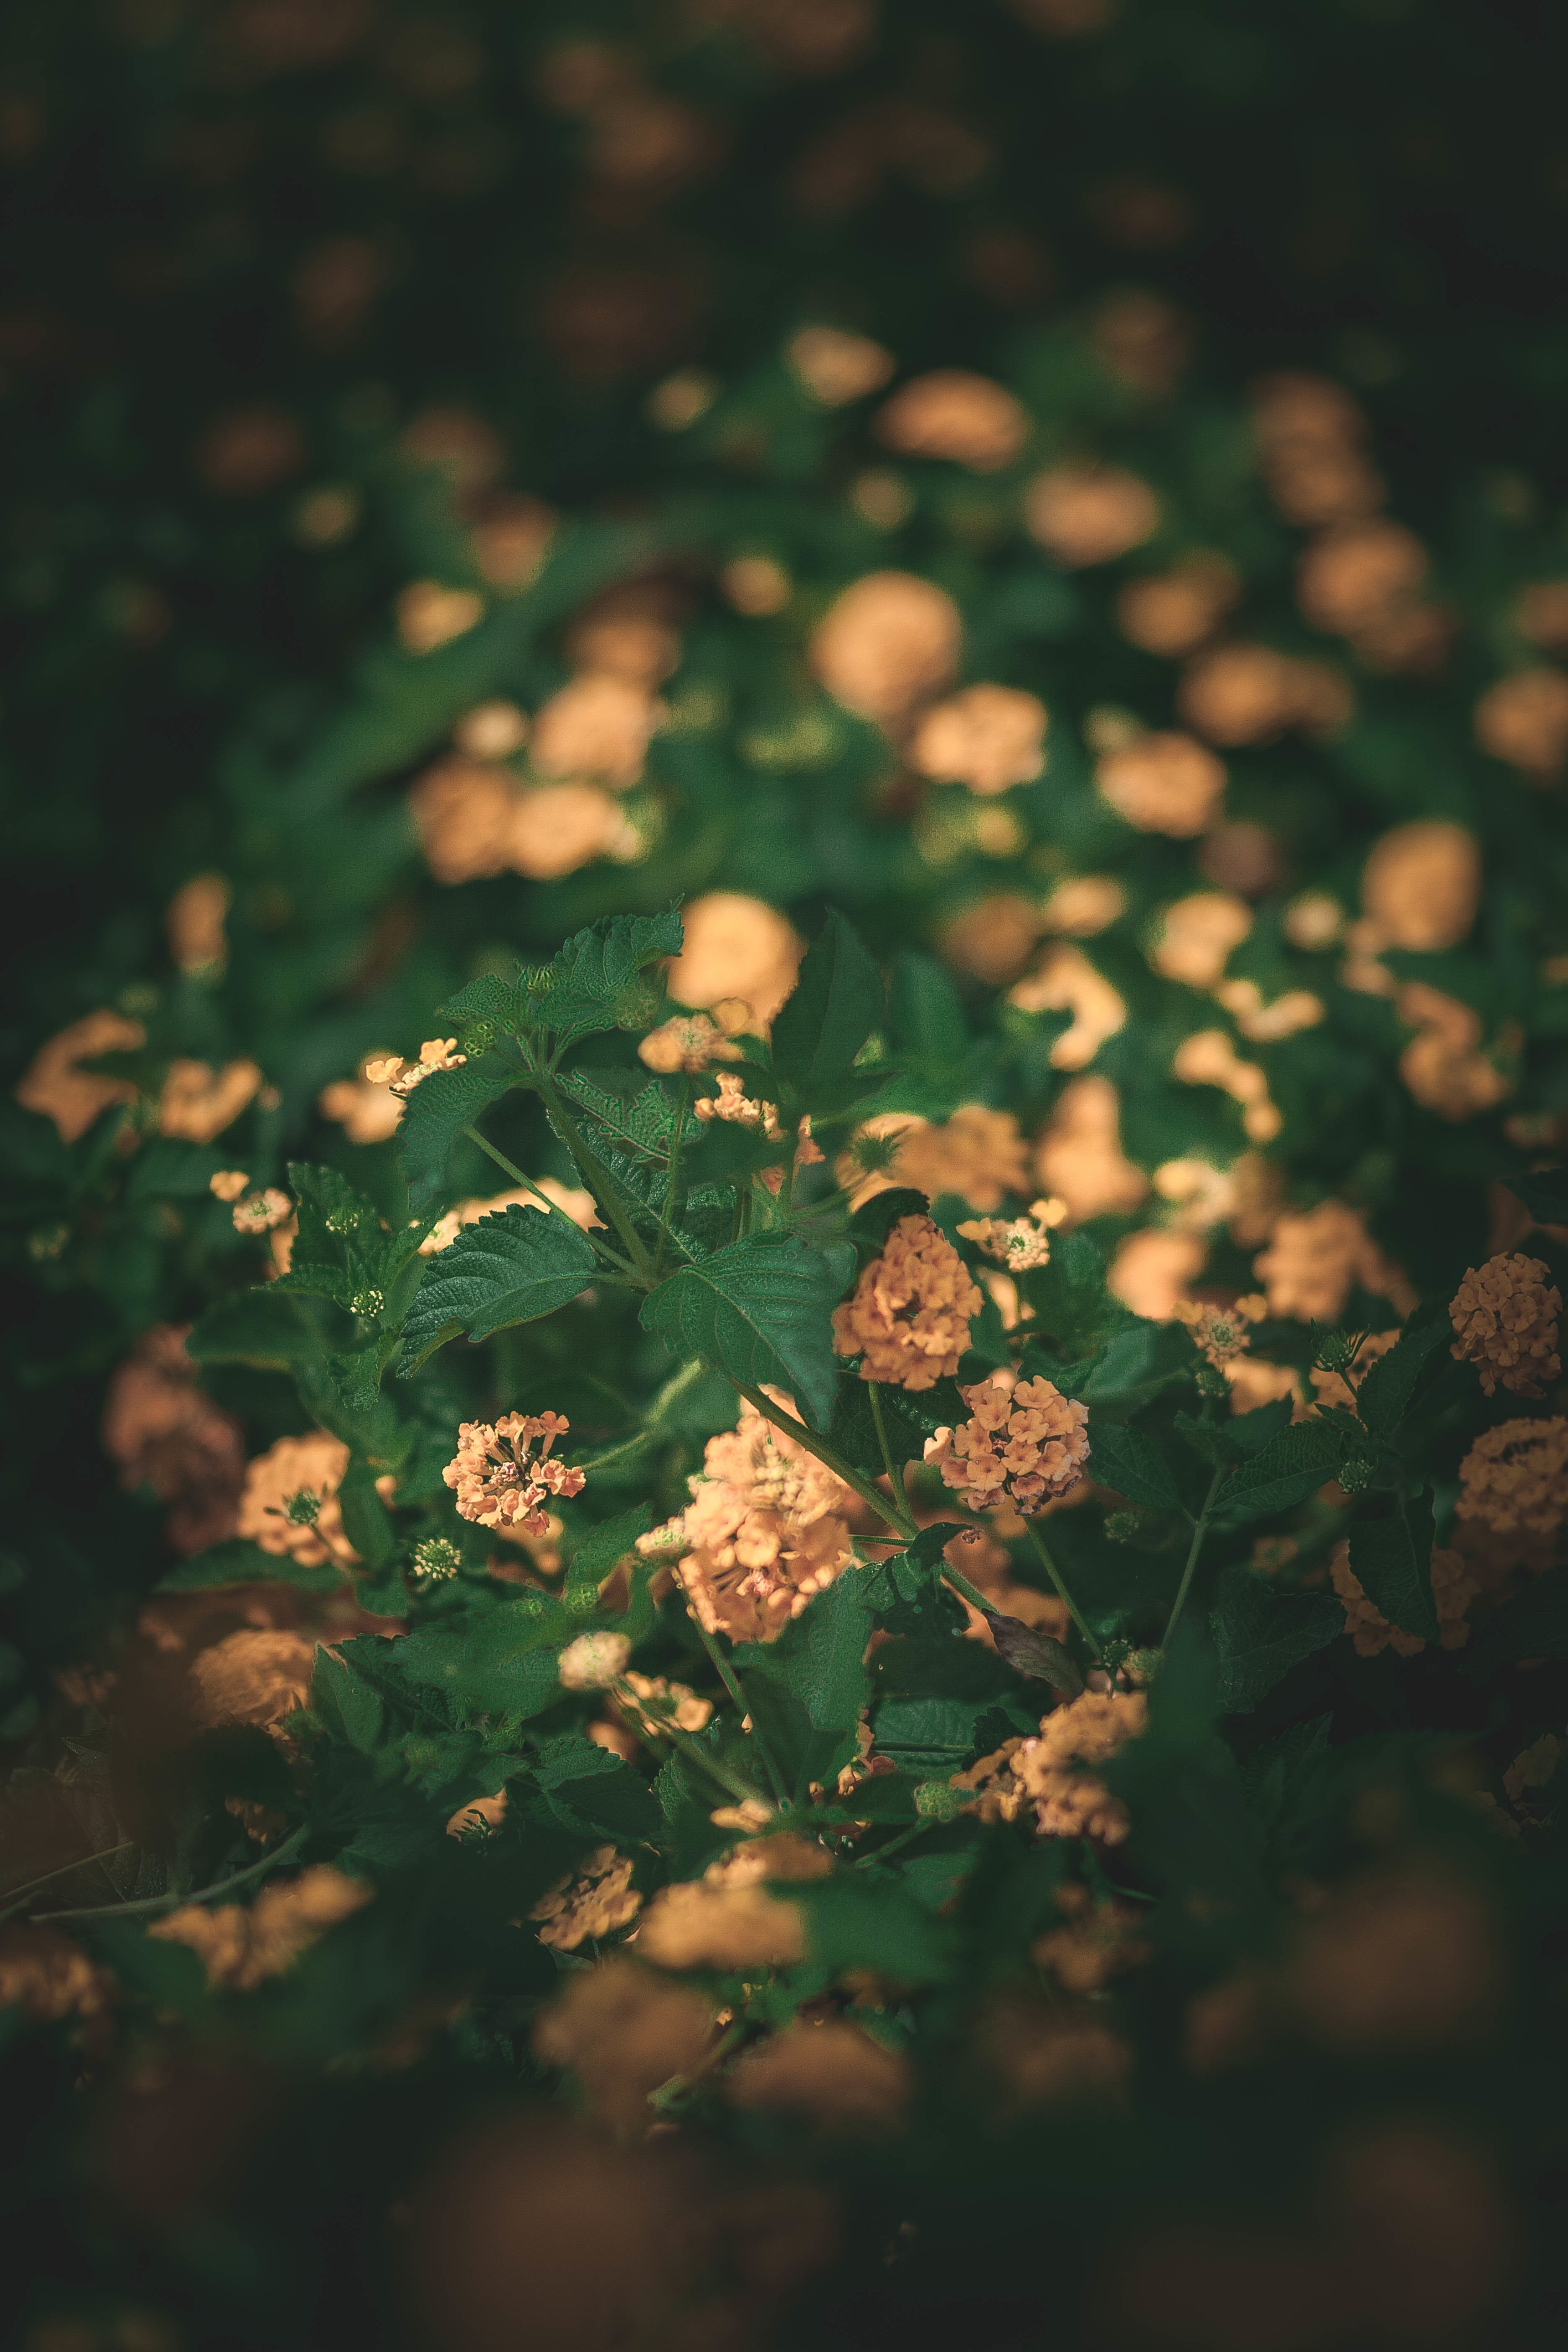
tree, nature, forest, grass, branch, blossom, light, plant, sunset, photography, sunlight, morning, leaf, flower, green, reflection, autumn, darkness, botany, flora, season, woodland, macro photography